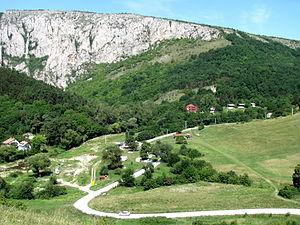
Les monts Apuseni sont une chaîne de montagne située dans la région de Transylvanie, en Roumanie. Elle fait partie des Carpates occidentales roumaines.